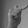
ASL letter: T